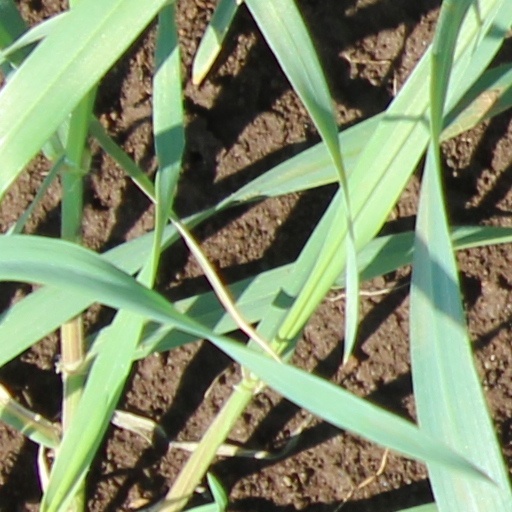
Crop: wheat